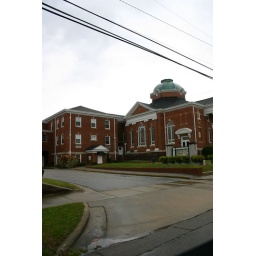
An enormous church in Dunn, NC. Taken through the car window.